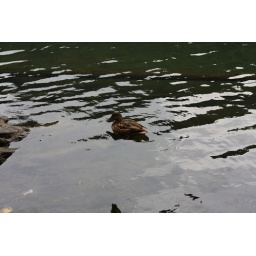
duck swimming in a lake